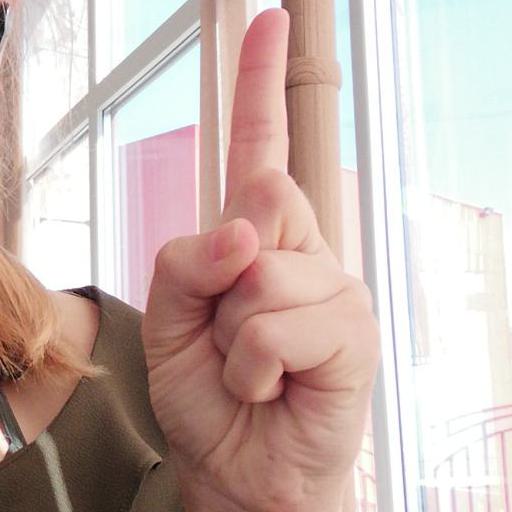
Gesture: one